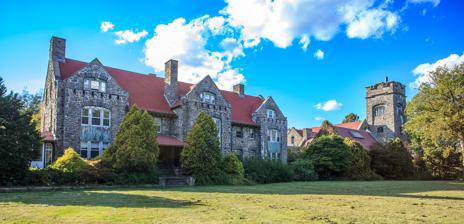
Building: Belton Court
Country: United States of America
Year built: 1905
Historic house in Rhode Island, United States United States historic place Belton Court U.S. National Register of Historic Places Belton Court in 2012 Location Barrington, Rhode Island , United States Built 1905 Architect Martin & Hall ; George Frederic Hall Architectural style Medieval inspired NRHP reference No. 76000037 Added to NRHP June 30, 1976 Belton Court (also known as Ferrin Hall , Barrington College , Gibson Memorial Building , and Peck Mansion ) is a historic estate on Middle Highway in Barrington, Rhode Island . The mansion was built for Frederick Stanhope Peck , a businessman, socialite, and Rhode Island political figure. Later in the twentieth century, the mansion and surrounding property served as the campus for Barrington College and the Zion Bible Institute . At its peak, Belton Court served as the mansion for the 800-acre Peck estate. Encompassing roughly 55,000 square feet, the mansion was constructed over the course of thirty years from 1905 to 1928. The initial 1905 segment (the current eastern wing) was designed by Martin & Hall , an esteemed Providence architectural firm . The expansive 1927–1928 north and west additions were designed by George Frederic Hall , that firm's successor. The building was added to the National Register of Historic Places in 1976. Since 2011, Belton Court and the surrounding structures have been predominantly vacant. History Frederick Stanhope Peck Frederick Peck's first American ancestor was Joseph Peck who immigrated to Hingham, Massachusetts in 1636. With captain Myles Standish , Governor William Bradford and others, Joseph Peck purchased a tract of land located between Narragansett Bay and the Taunton River in 1641 from Massasoit (or Ousamequin Sachem). Nathaniel Peck, Joseph's son, settled on part of this land in Barrington which he called Ousamequin Farm.  This property remained in the family homestead into the twentieth century. Before Ousamequin Farm descended to Frederick Peck on his father's death, he purchased an adjacent piece of land with the intention to erect a stone residence for which he would name Belton Court for the early home of the Pecks in England . Architecture Eastern side view of the 1928-built crenellated tower in 2021 The first wing of the building was put up between 1905 and 1906, with its main elevation facing east onto Middle Highway. Two-and-a-half stories in height, the house was built of rough masonry granite with segmental relieving arches over the windows and doors. With Peck's expanding interests and activities, a larger residence was constructed between 1927 and 1928 north and west of the original section, forming a U-shaped court facing south; this major addition was more medieval in appearance but maintains the basic massing, height, and materials of the 1905 unit. At the northeast corner, a four-story, crenellated tower, formerly containing a water tank, dominates the complex to this day. As of 2022, the tower currently houses an AT&T transmitter that is powered by an external cable. Art and collections Main article: Frederick S. Peck Belton Court's Black Walnut Library circa 1929-30 Belton Court was as much of a museum as it was a private residence. Peck devoted as much energy to his avocation of book and manuscript collecting as to his business and political career; he was deeply interested in New England history. When sold at auction in 1944, his book collection numbered 8,000 volumes, expensively bound and in excellent condition.  Representative high points were the first four folios of Shakespeare's plays and a first edition of Shakespeare's sonnets . Belton Courts Limestone Gallery looking towards Library & 1905-06 section Peck's manuscript library was one of the finest private collections in the country at the time, it included multiple sets of signers of the Declaration of Independence , two complete sets of letters signed by presidents while in office, and a more unusual collection of letters by the wives of multiple presidents. His collection also notably included a collection of the letters and papers of George Washington and documents relating to Rhode Island, including letters of Roger Williams and an undated order from President Tyler to authorize the use of federal troops in the Dorr Rebellion .  Other areas of collecting interest included Roman and Phoenician glass, Native American artifacts, and eighteenth-century English portraiture. The following list is of notable artists whose original and attributed artwork once hung within the halls of Belton Court; a majority of these paintings were hung in the limestone and marble gallery corridors connecting the 1905-06 section to the 1927-28 section while other paintings were hung in the ballroom, reception hall, and foyer: Sir William Beechey Sir Thomas Lawrence Sir Henry Raeburn R.A. William Hoare R.A. Thomas Gainsborough R.A. John Hoppner R.A. Gilbert Stuart Sir Martin Archer Shee P.R.A Sir Joshua Reynolds Johannes Lingelbach Sir Godfrey Kneller R.A. Sir Anthony Van dyck (Attributed) Jacques Louis David Ozias Humphry R.A. Sarkis Diranian George Romney R.A. Francis Cotes R.A. Giovanni Paolo Panini John Francis Rigaud R.A. James Northcote George Henry Harlow Francois Boucher Alberto Passini Frank Duveneck N.A. Footmen posing for photo outside service area of Belton Court Grounds and staffing The 800-acre estate of Belton Court featured several other structures that serviced daily life at the mansion. A fully functioning farm was located on-site, complete with cows, oxen, horses, and pigs. Not much is known about the farming aspect towards the end of the estates life; however, a large 20,000 square-foot stable complex was formerly located at the end of Primrose Road near the bank of the Hundred Acre Cove . Belton Court's greenhouse complex consisted of a central 130-foot greenhouse with three 70-foot greenhouses branching off, dedicated to orchids , chrysanthemums , and succulents . The outdoor flower beds from the cutting garden had rows of roses and gladiolus . Over the years Frederick Peck had two superintendents to manage the estate, including one by the name of John S. Doig. Close to fifteen full-time staff lived on the third floor of the mansion while three maids and one cook lived on the second floor above the kitchen. A mechanic by the name of Axel Paulson was one of Belton Court's full time mechanics that serviced farming equipment and Frederick Peck's automobiles. Intimate garden party at Belton Court, 1933 Life at Belton Court Large and small intimate parties were held on a regular basis at Belton Court from its construction in 1905-06 through the early 1940s. The formal dining room table could be set for thirty guests; formal china and silver services were custom made bearing the Peck family crest (a cubit arm grasping three roses). Notable guests were Charles Curtis (Vice President of the United States), Corinne Roosevelt Robinson (sister of Theodore Roosevelt), Robert Livingston Beeckman (RI Governor and  close acquaintance of the Peck family), Mrs. Edward E. Gann (sister of Vice President Charles Curtis ), William Henry Vanderbilt III (Governor of Rhode Island), Aram J. Pothier (Governor of Rhode Island), and Henry F. Lippitt (Governor of Rhode Island) Nicholas Longworth , (38th Speaker of the United States House of Representatives ). Most notably, it is rumored that Calvin Coolidge ( president of the United States ) stayed at Belton Court in the late 1920s. Institutional use In 1944, Frederick Peck arranged to leave Belton Court to the Providence Homeopathic Hospital (now known as the Roger Williams Medical Center ), of which he served as president for many years.  Peck would die in Providence on January 20, 1947. The Belton Court property had been given to the Providence Homeopathic Hospital in 1944; however, the structures was considered unusable for hospital purposes and was sold to a developer. During the mid to late twentieth century, large portions of the former estate grounds that surrounded Belton Court were sold off for the development of single-family housing .  The mansion complex was first used by the Edgewood School and then acquired by the Providence Bible Institute in 1950. Barrington College Main article: Barrington College The Providence Bible Institute operated both Providence and Barrington campuses during the 1950s.  In 1960, the Providence campus was sold and integrated with the Barrington campus to form Barrington College .  Student housing and academic buildings were constructed on the surrounding property; the mansion was used for administrative offices and the library. Due to financial and enrollment issues, Barrington College merged with Gordon College of Wenham, Massachusetts ; the campus was subsequently put up for sale in 1985. Zion Bible Institute Main article: Northpoint Bible College The Zion Bible Institute , a Pentecostal ministry college, bought the campus for $5 million in 1985. The Zion Bible Institute would occupy the campus until moving to Bradford, Massachusetts in 2008; Zion would be the last tenant to occupy Belton Court. In 2007, the former campus was listed for sale at $13 million. Abandonment and future uncertainty Entrance view of the 1928-built north addition in 2021; notice the overgrowth and boarded windows In 2011 a Massachusetts-based investor, ShineHarmony Holdings LLC, won a bid for Belton Court at auction for about $3.5 million and proposed to preserve the property as adaptive reuse for elderly housing, assisted living, skilled nursing, and memory care. Despite this, development on the project was never initialized, with ShineHarmony officially abandoning the plan in 2017 and listing the property for sale. During this time, Belton Court and the campus structures had since been vacated. Amenities were cut off to the mansion and campus structures; vandalism and neglect further damaged the buildings. With no active development on the site, many locals viewed the former campus site as a safety hazard, while preservationists called for the town of Barrington to hold the property owners accountable for the mansion's dilapidation. In 2020, many town officials expressed interest in rezoning the property for academic purposes or corporate offices. In the Spring of 2021, demolition of a porch attached to the 1905 section took place alongside the demolition of several heavily deteriorated campus structures. ShineHarmony reinstated their development plan for the property, albeit highly altered from the initial 2011 plan. In 2022, it was estimated that restoring Belton Court would cost over $10 million. The 2021 master plan approval for the Belton Court property expired in July 2022. In September 2022, ShineHarmony indicated plans to pursue the demolition of Belton Court; many town officials and locals expressed major concern for the future preservation of the mansion. While Belton Court is a listed structure , it does not have protections against demolition by private owners; it does not reside in a historic district. In accordance with permit filings, ShineHarmony had intended to commence demolition by late September or early October. In early October, town officials announced that the mansion would not be demolished; rather, extensive stakeholder engagement and negotiations with the owners would occur over the coming months in regard to the mansion's future preservation. In January 2023, ShineHarmony released an updated plan that called for a large scale residential development be constructed on the 36.9-acre parcel. The plan calls for the demolition of 85% of the mansion and the construction of over 350 housing units on the property. The development- referred to as “Belton Court Village"- would also contain pocket parks , civic buildings, and small commercial spaces. The plan received overwhelming backlash from Barrington residents and town officials; preservation advocates blasted the plan for its proposed demolition of Belton Court. In March 2023, the town of Barrington unanimously approved a proposition to sell town property at the former Carmelite Monastery and use the proceeds to offset the acquisition of the former Barrington College property. As proposed, the grounds surrounding Belton Court would be converted into new athletic fields and a recreation center; however, this would not be pursued. On January 19, 2024, Belton Court has been abated and is being prepared for demolition; demolition would commence once the proper permits are approved by the town of Barrington. On March 5, 2024, Shine Harmony Holdings presented a revised master plan that reiterated prior proposals; this plan was once again criticized by town officials and residents. Approval of a master plan is a requisite before any demolition can take place. Gallery Oak Reception Hall circa 1929–30 Formal Dining Room 1927-28 Section Aerial view of Belton Court circa 1938 George F. Hall blueprint of Belton Court 1927-28 section Belton Court Reception Room circa 1930s Mahogany Ballroom circa 1929–30 See also National Register of Historic Places listings in Bristol County, Rhode Island Barrington, Rhode Island List of largest houses in United States References This article incorporates public domain material from the National Park Service